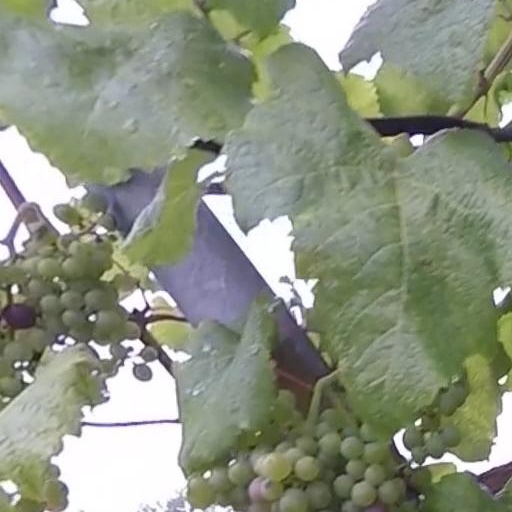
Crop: grape